History of Gottolengo

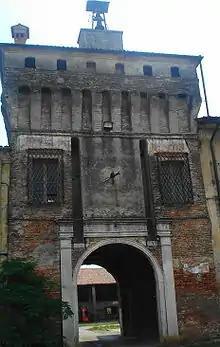
The massive entrance to the Rodengo farmstead-fortress in Solaro

After the disastrous Venetian defeat at Agnadello (1509), the French occupied the Brescian territory and Brescia itself for a few years; the Gambaras, noble and powerful feudal lords of the area loyal to Venice, tried to exploit the situation to create their own state organization by seizing Gottolengo, Manerbio and Quinzano, but the situation normalized with the return of the Venetians (1512). In 1517, another local noble family, the Rodengo, erected a mighty fortified farmhouse in the present hamlet of Solaro, thus attracting other settlements around it and greatly increasing the agricultural development of the locality, which has only recently been depopulated and of which the ancient structure in the form of a "cascina a corte" remains.